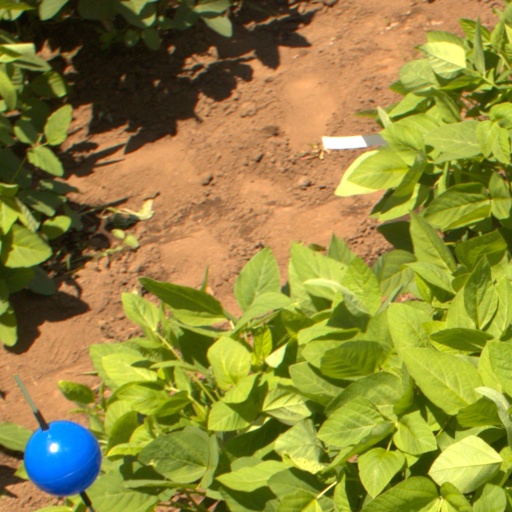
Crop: soybean